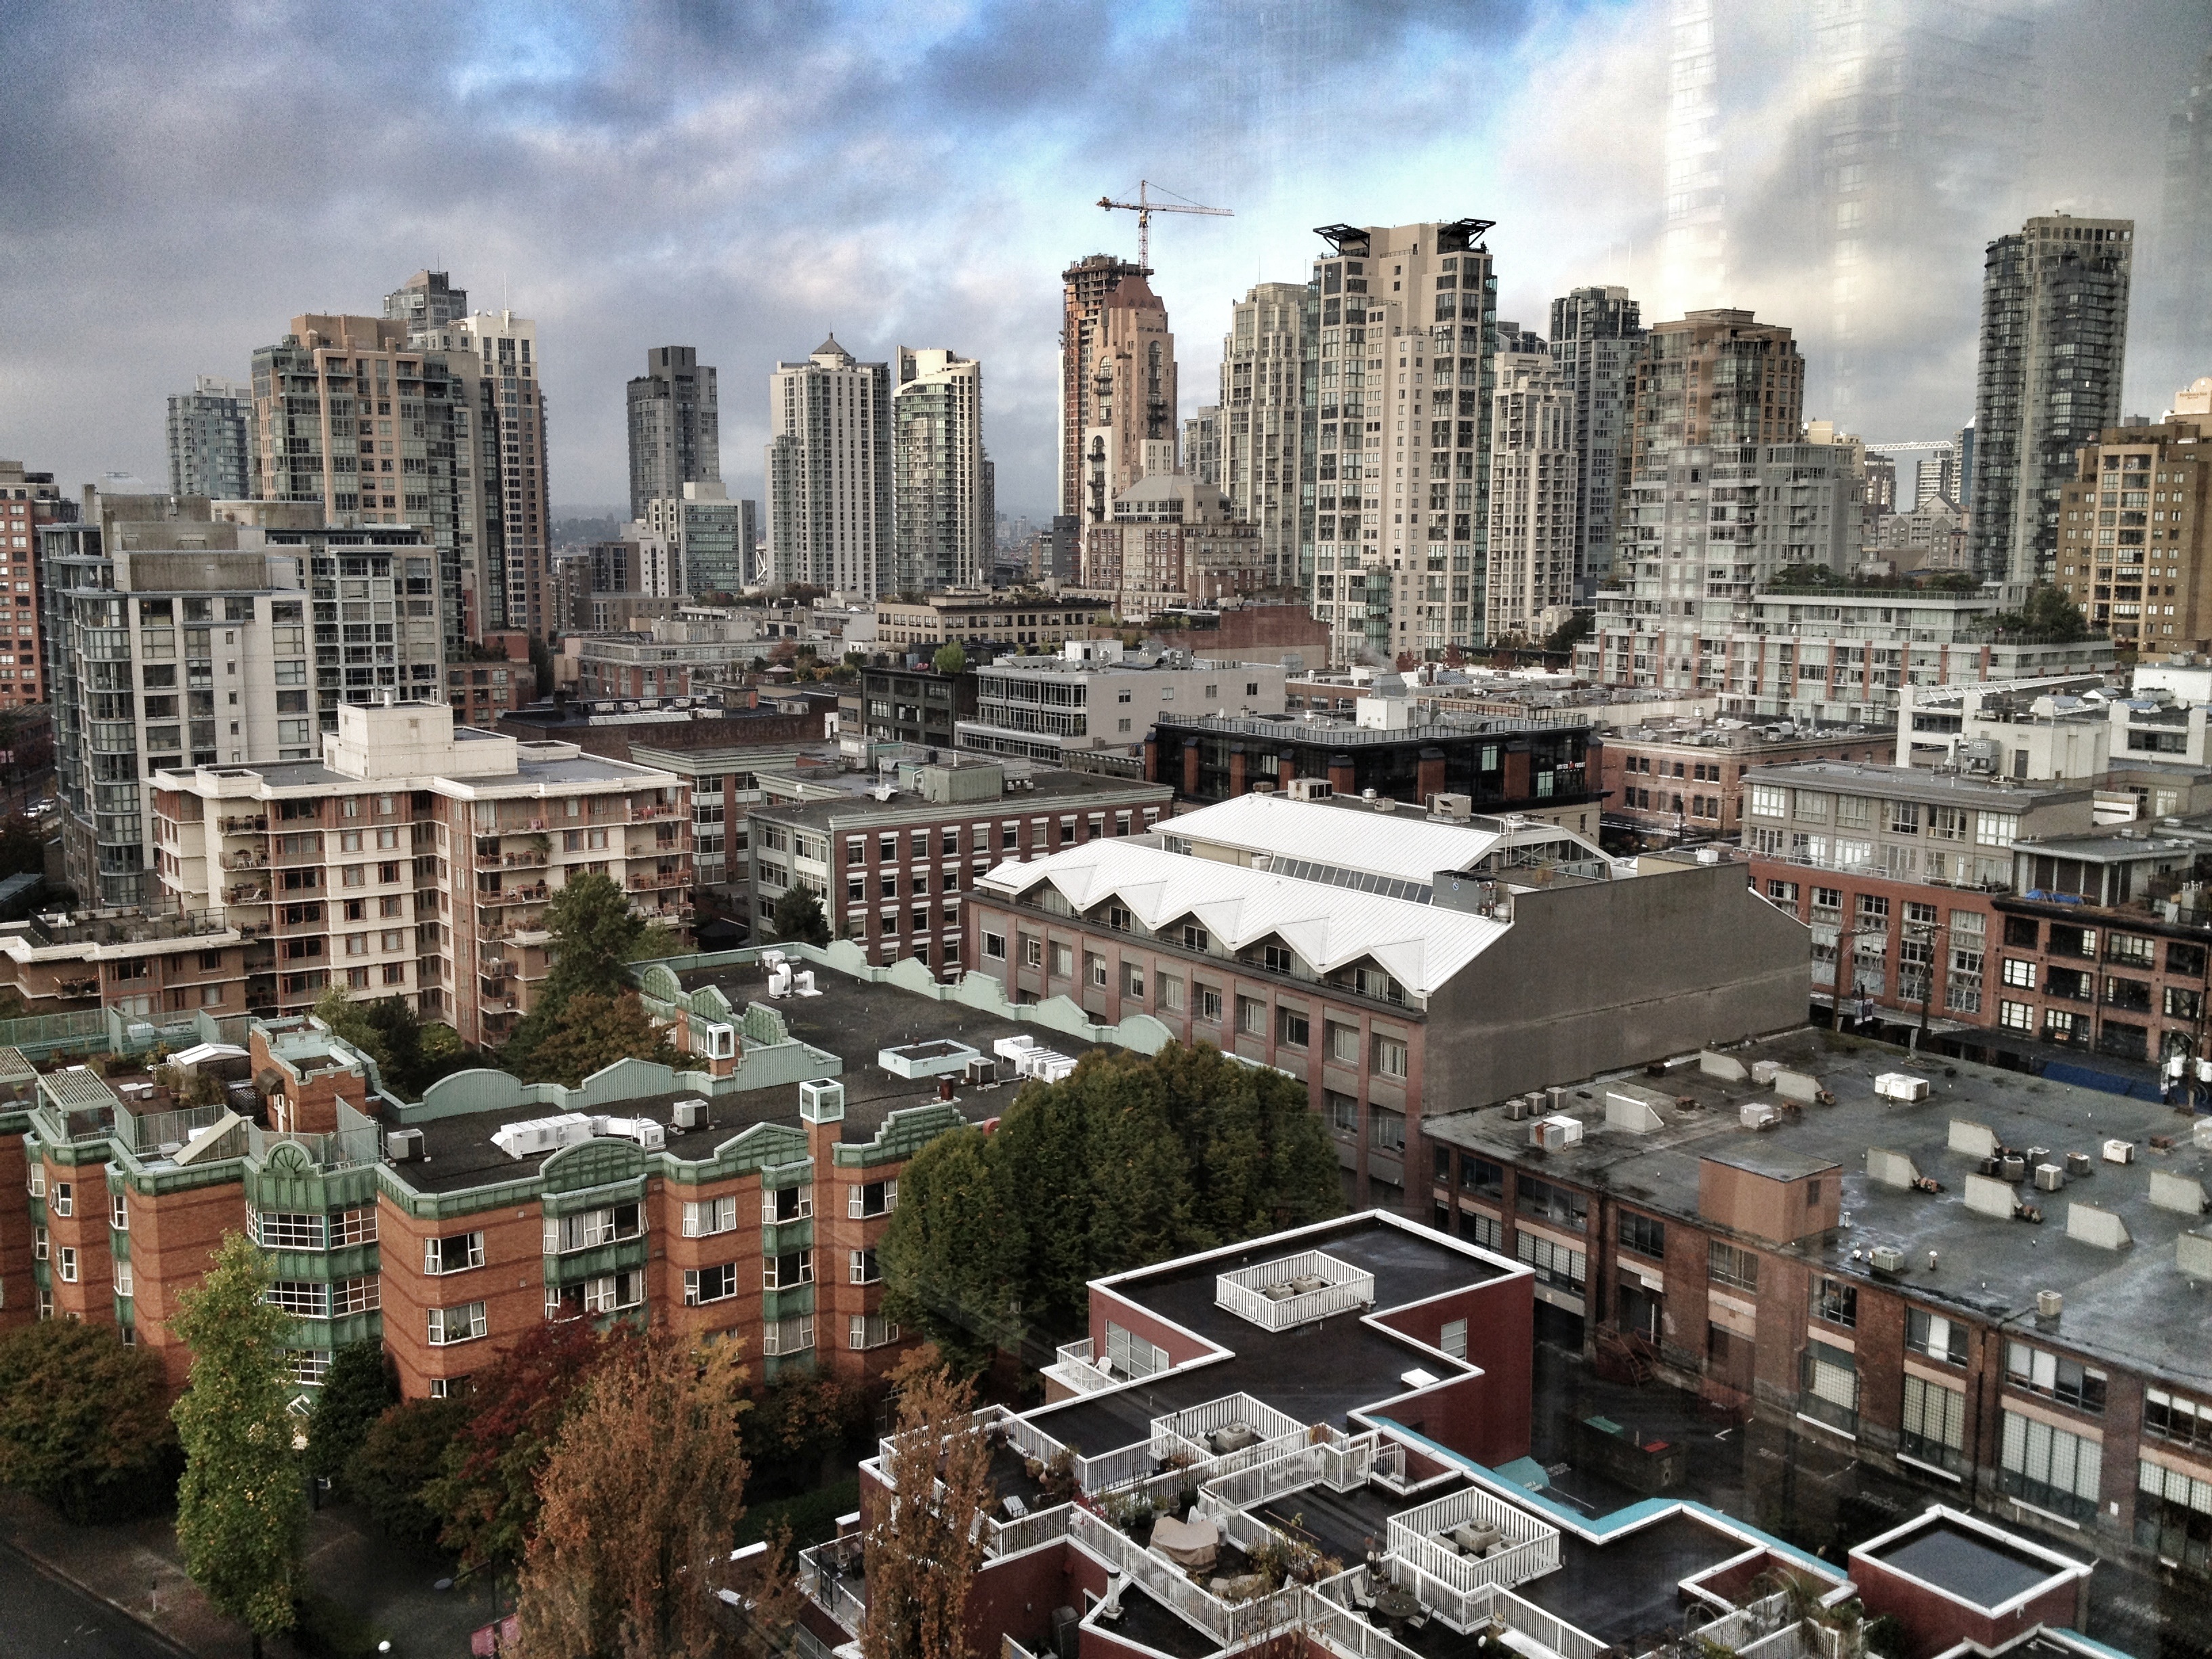
skyline, photography, town, city, skyscraper, cityscape, panorama, downtown, suburb, tower, landmark, tower block, opened12, metropolis, neighbourhood, bird's eye view, aerial photography, urban area, residential area, geographical feature, human settlement, metropolitan area